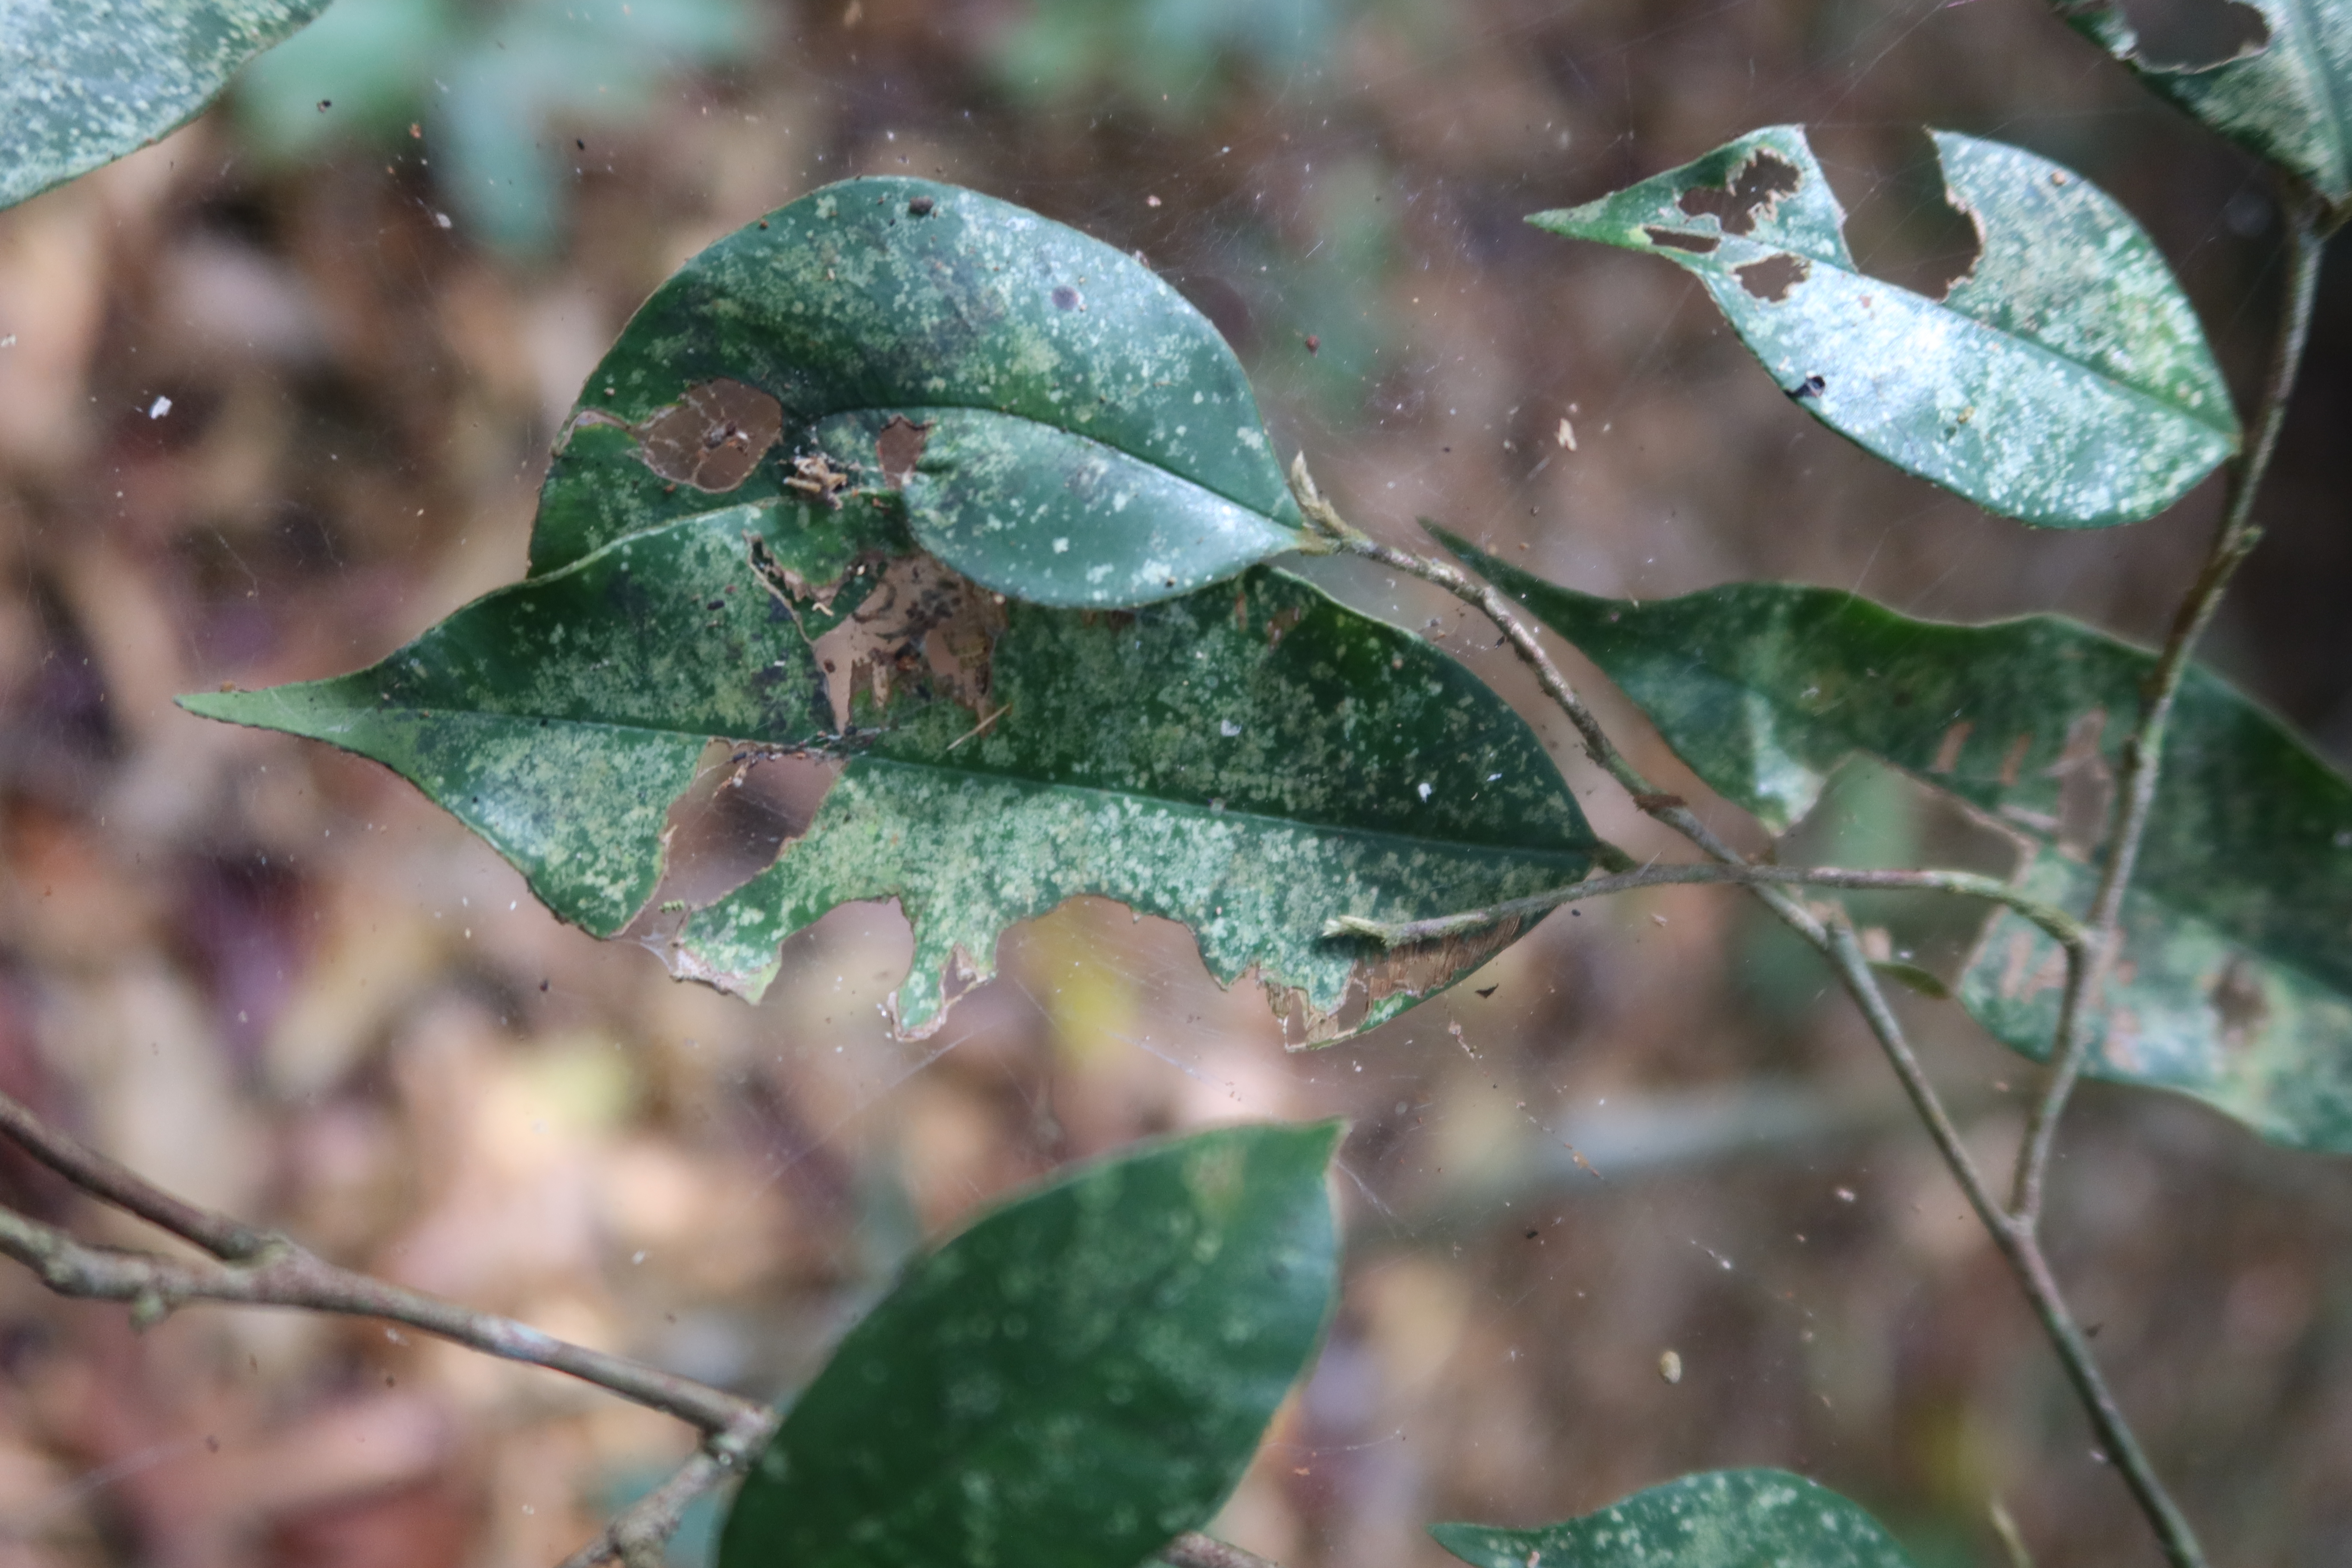
Label: Powdery mildew